31st Test and Evaluation Squadron

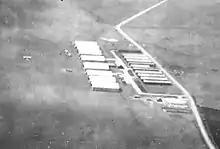
Issoudun Aerodrome – Field 5 1918

Initially, the men of the squadron at Issoudun were engaged in construction projects, such as putting up new buildings, hangars and other necessities to make the 3d AIC operational. The squadron was recombined at Issoudun Aerodrome just after Christmas Day, 1917. The men had been thoroughly trained in aircraft assembly, engine maintenance and the other skills needed for them to do their work at the 3d AIC. The men from England arrived on 14 January, and they had become instructors in pistol, rifle, and machine-gunnery. The duties of the squadron became the maintenance of the training aircraft, primarily French Nieuports at the school, which had been set up by the Training Section, AEF to train American pursuit pilots prior to them being sent into combat at the Front.